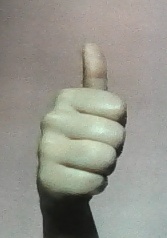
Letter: aleff